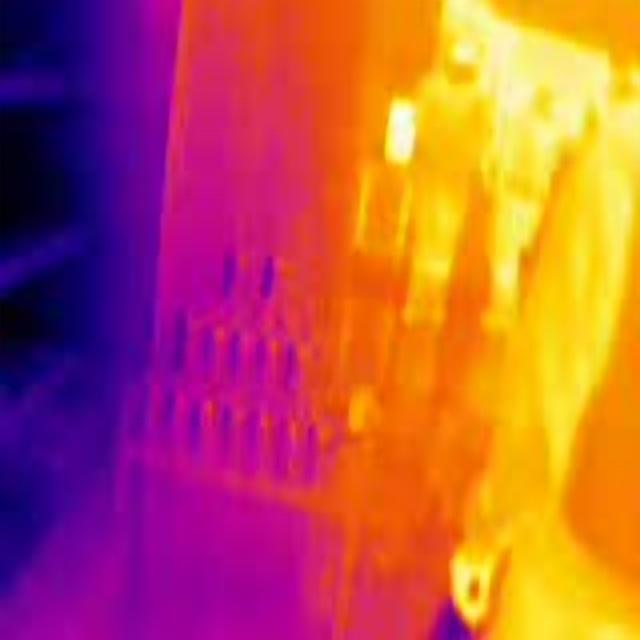
Detected objects:
label: person
label: person
label: person